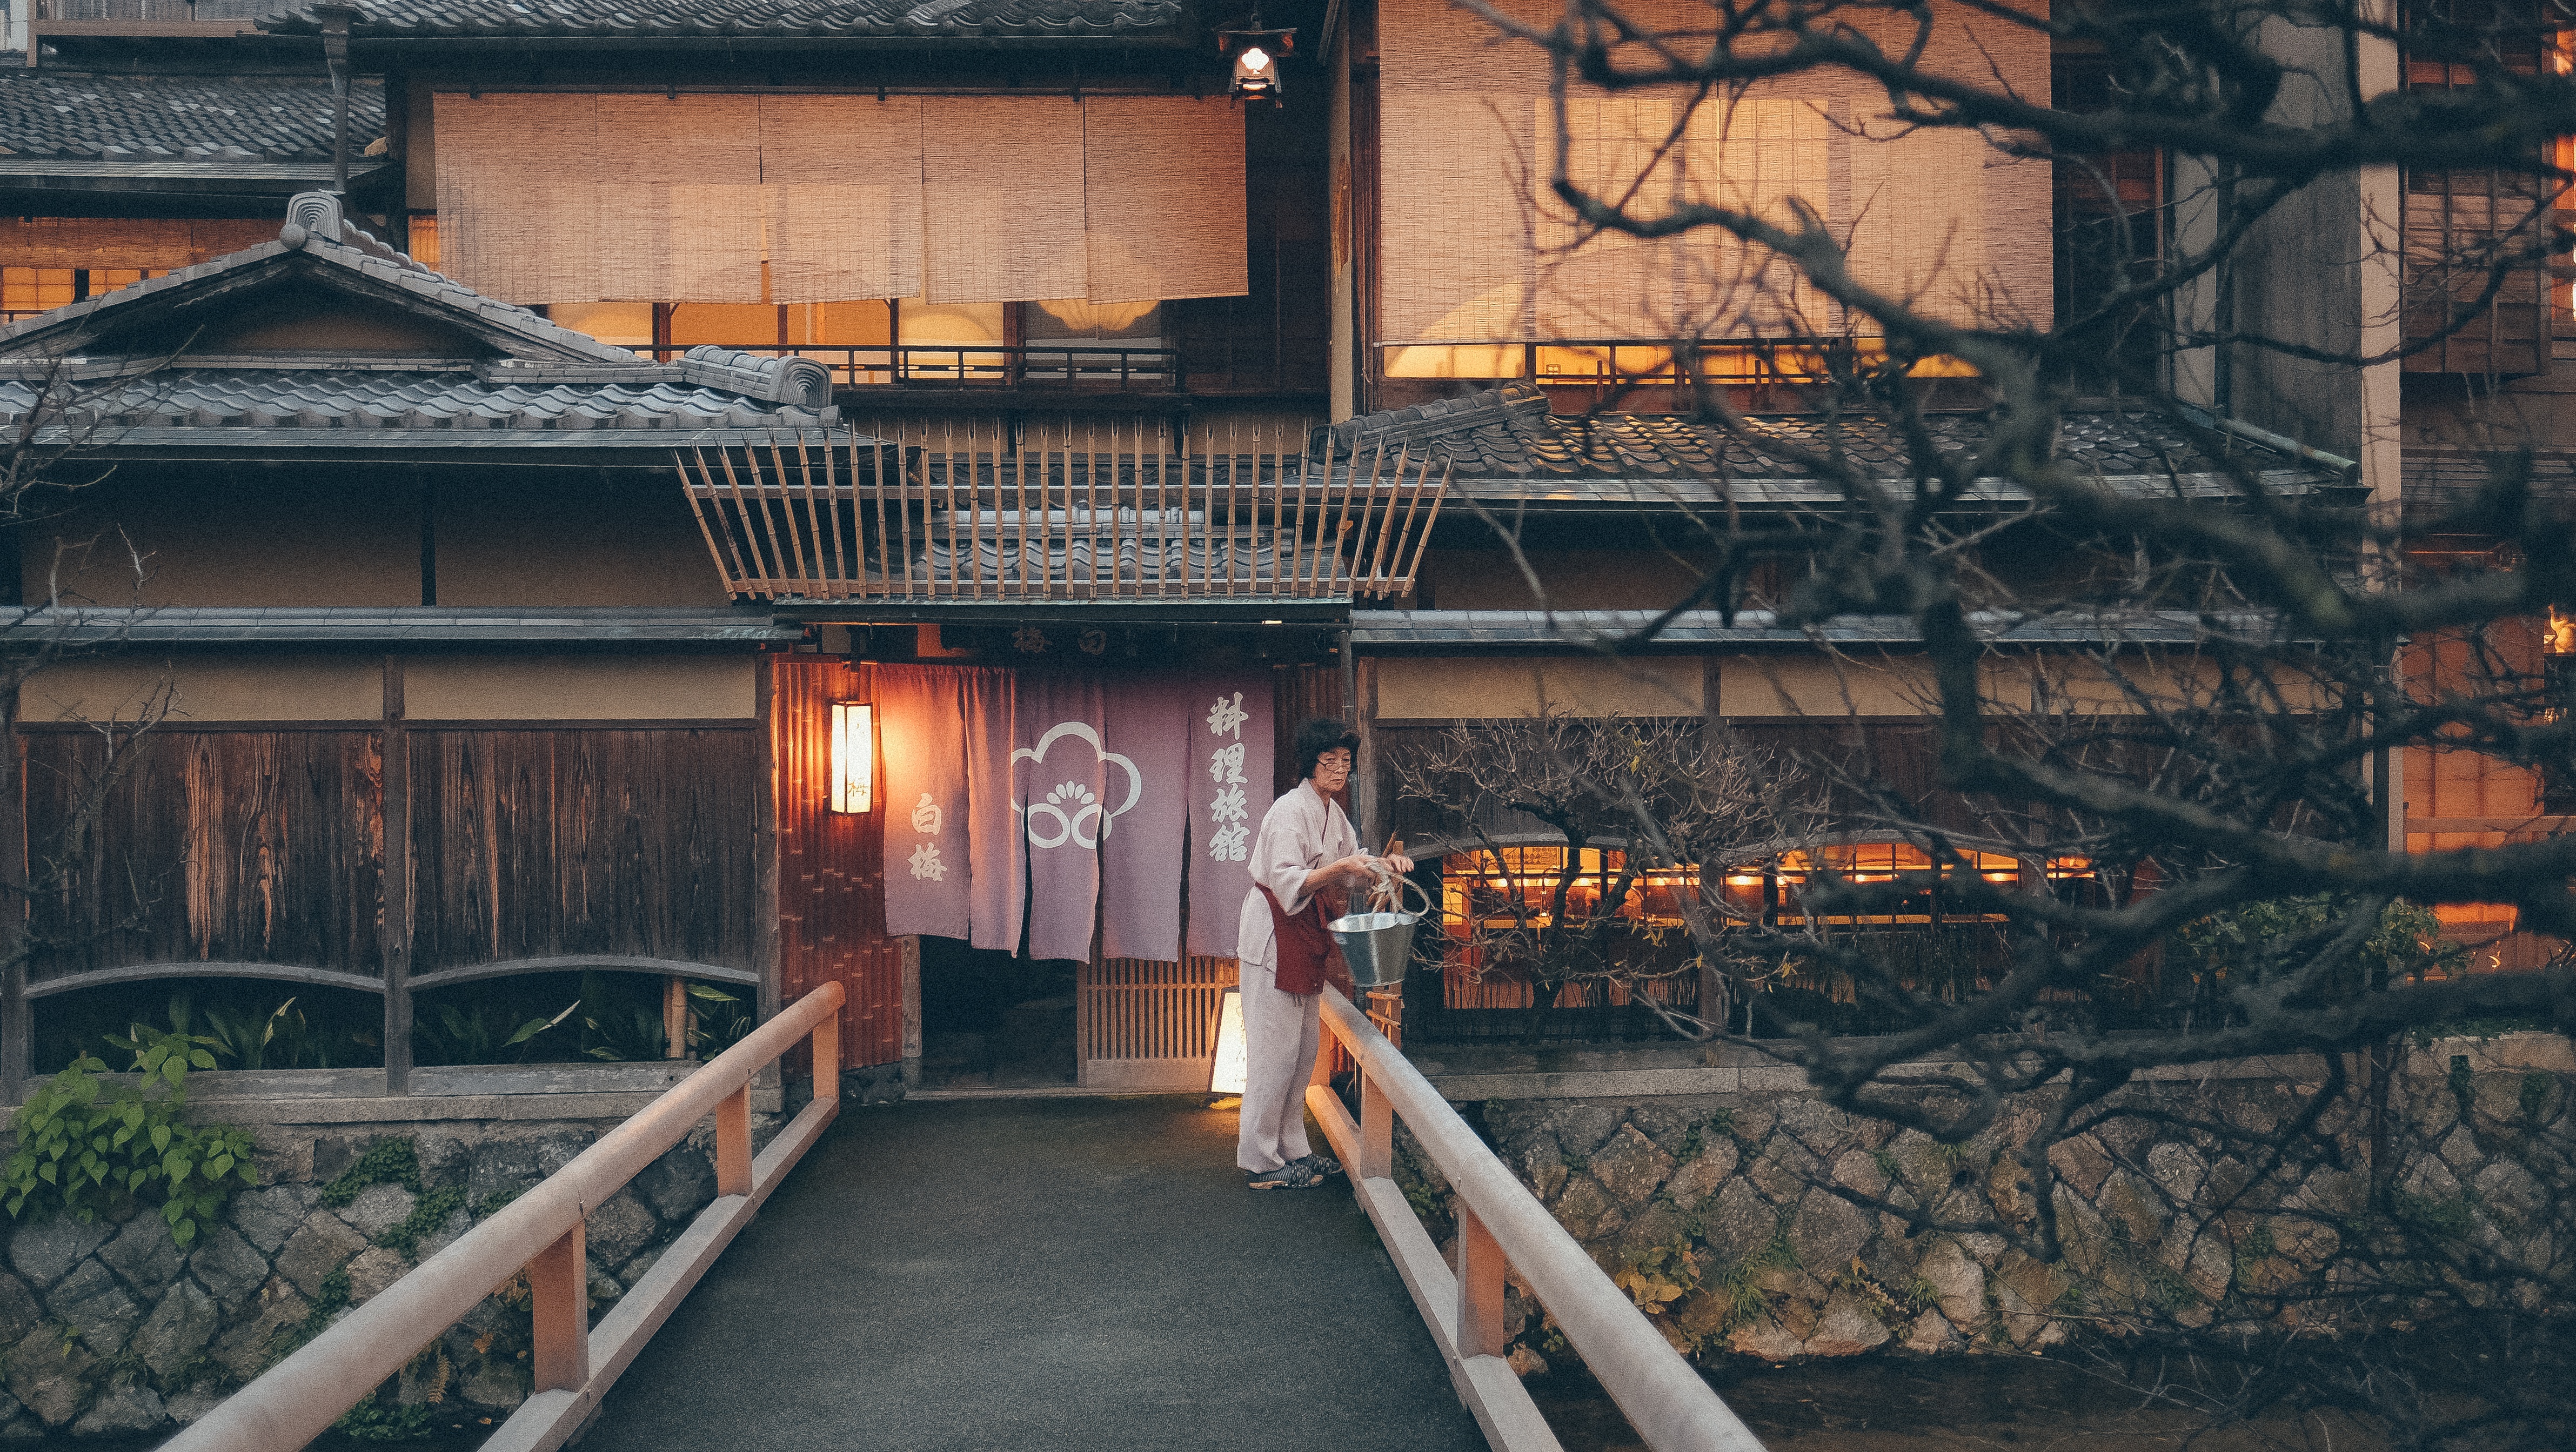
architecture, bridge, floor, window, lady, screenshot, urban area